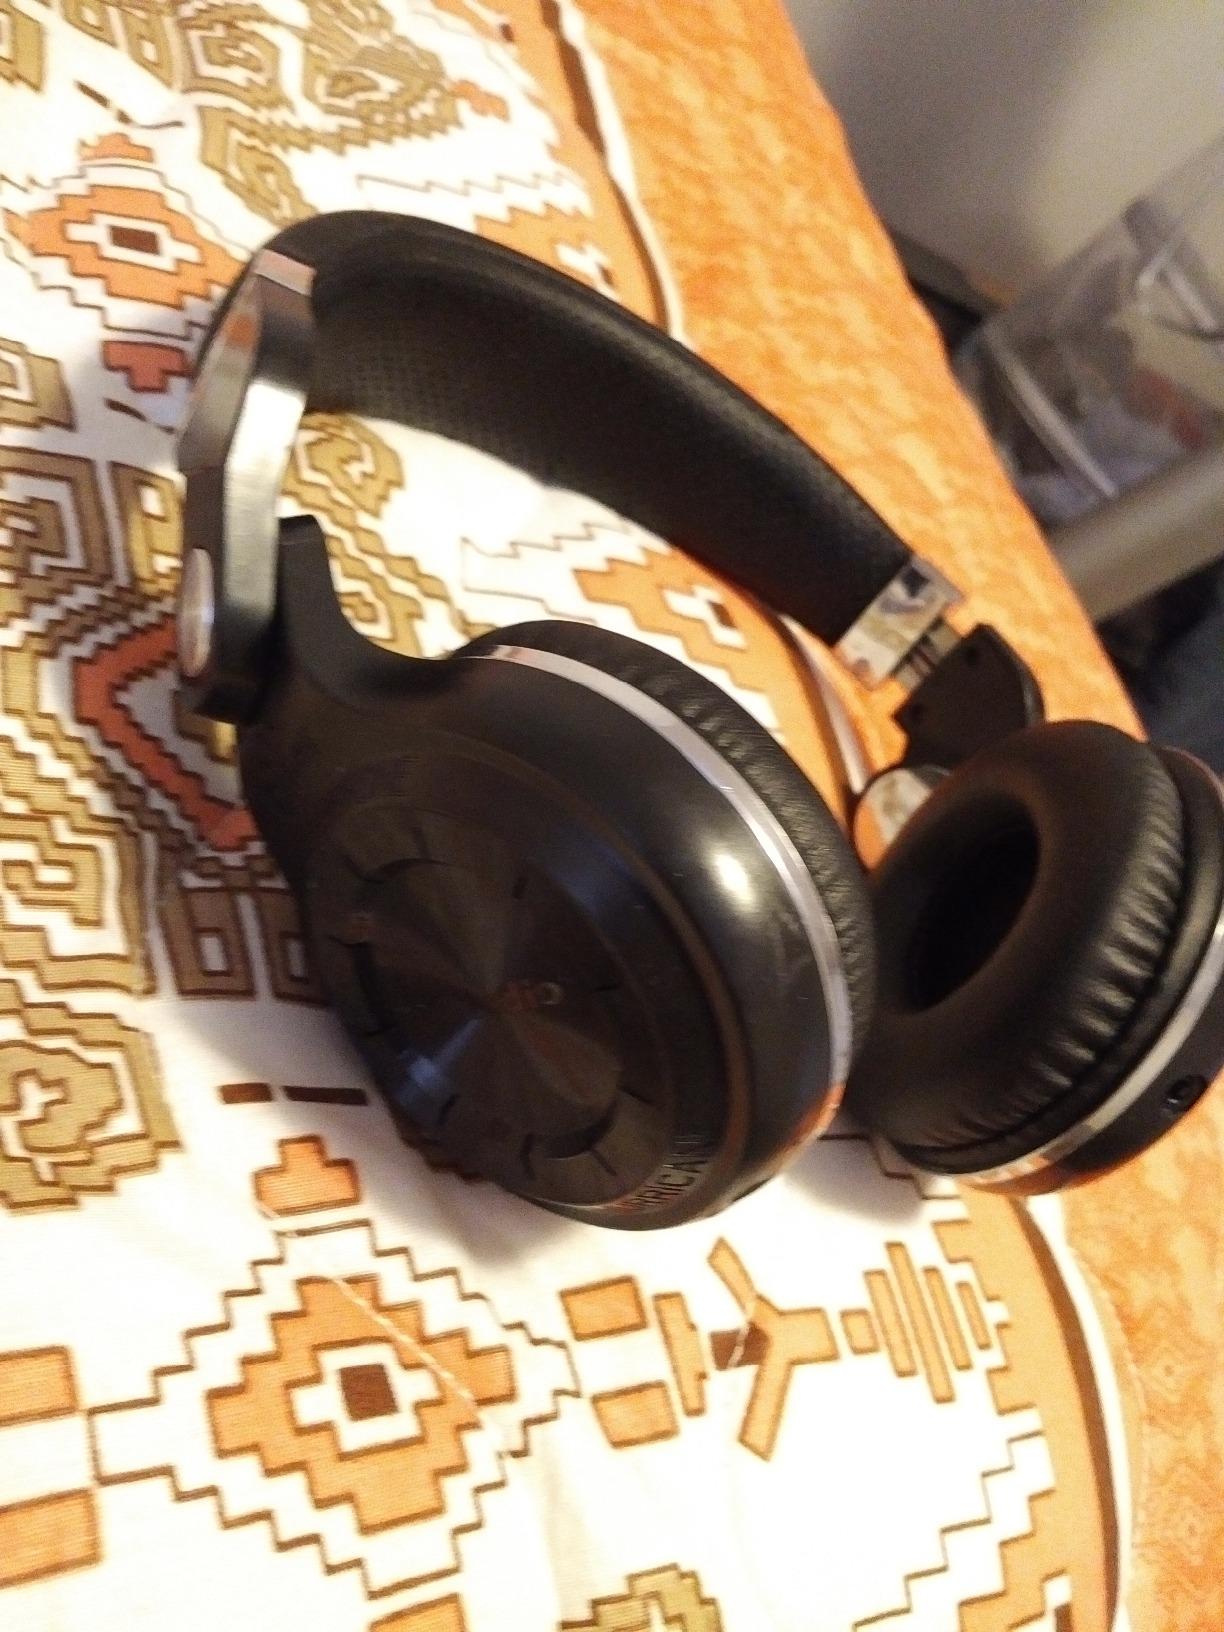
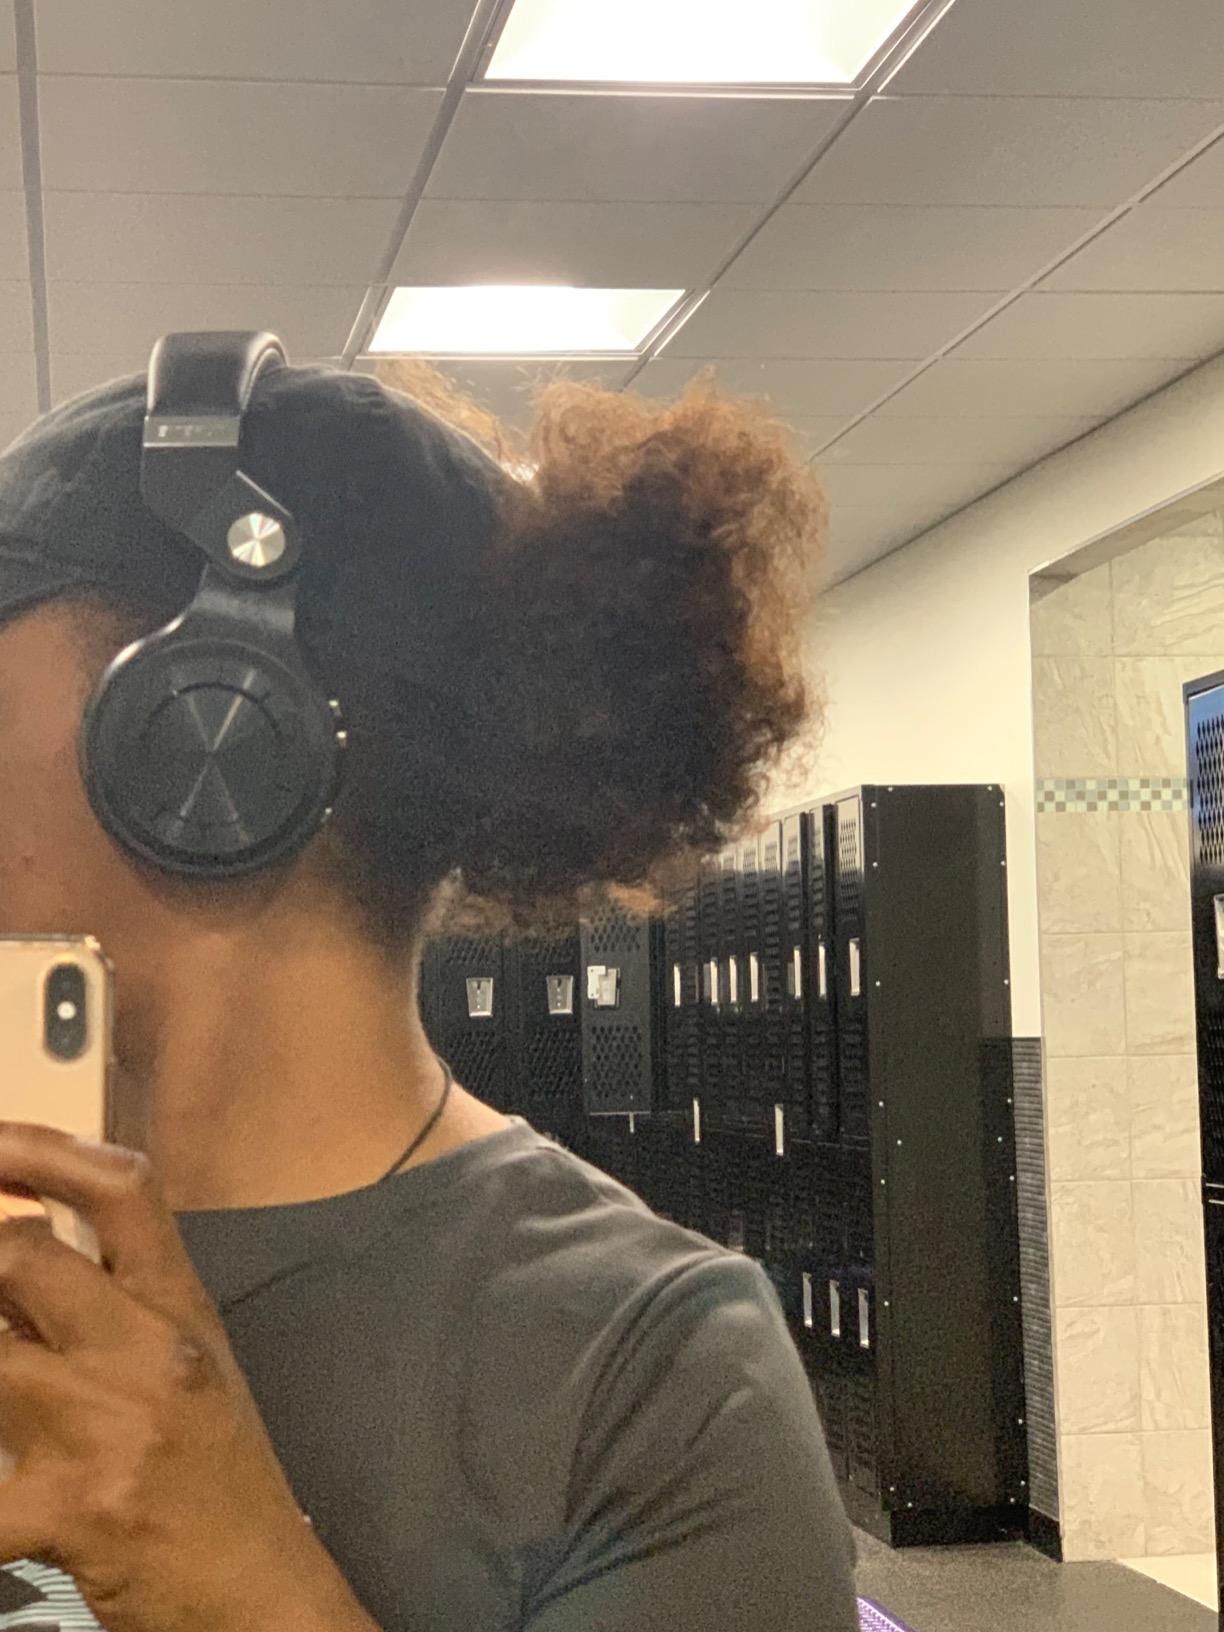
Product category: headphones
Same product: yes